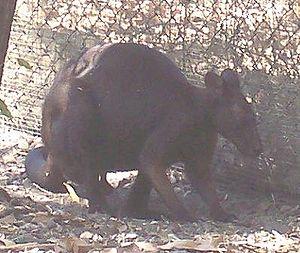
Macropus bernardus, est un kangourou du genre Macropus vivant seulement dans une toute petite région montagneuse en terre d'Arnhem dans le Territoire du Nord en Australie, entre la rivière South Alligator River et Nabarlek.